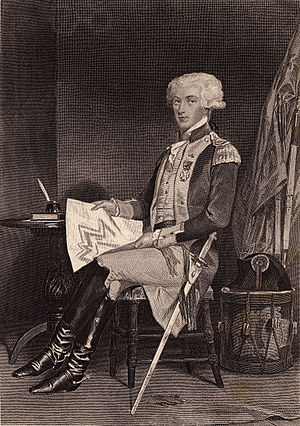
Gilbert du Motier de La Fayette / Karriere
La Fayette (1863), af Alonzo Chappel.
Marie-Joseph Paul Yves Roch Gilbert du Motier, Marquis de La Fayette var en fransk adelsmand og officer, der som ung deltog i Den amerikanske Frihedskrig. Han var blevet meget begejstret for den amerikanske frihedserklæring om folkets rettigheder og drømte om at overføre disse ideer til Frankrig, og han var en af hovedmændene i udfærdigelsen af Erklæringen om menneskets og borgerens rettigheder, der blev vedtaget af den franske nationalforsamling 26. august 1789.